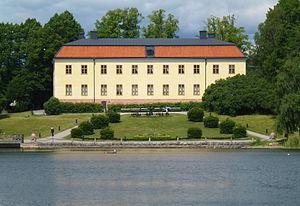
L'École royale supérieure de musique de Stockholm est un établissement public qui dispense un enseignement professionnel de la musique. Elle a été fondée en 1771.